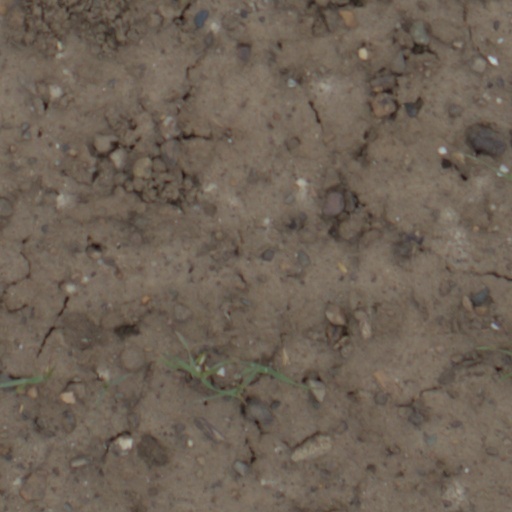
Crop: wheat